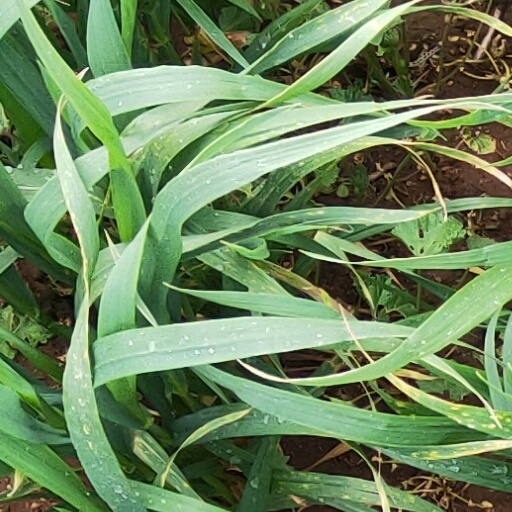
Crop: wheat